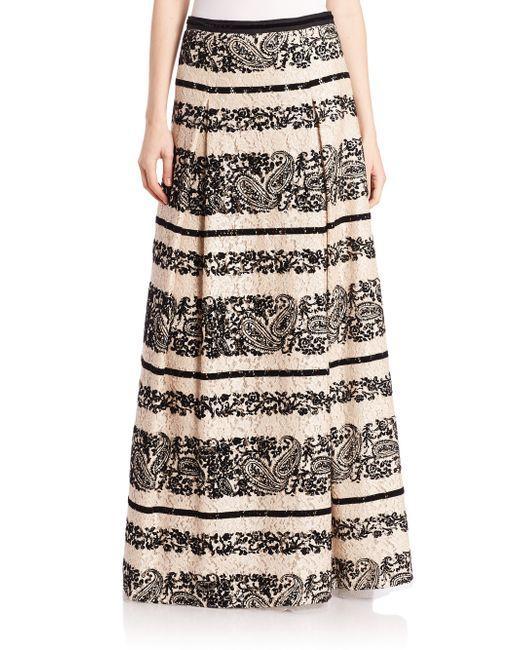
Rock, Polyester, Ausgehen, mehrfarbig, glatt, detailliert